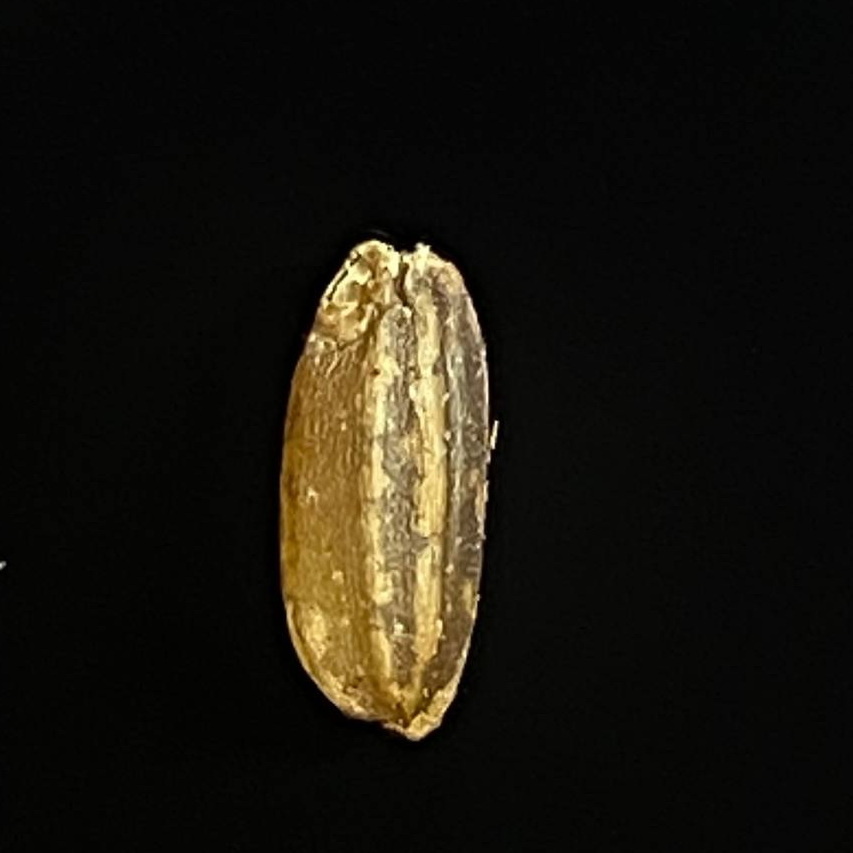
Rice variety: Lal_Biroi